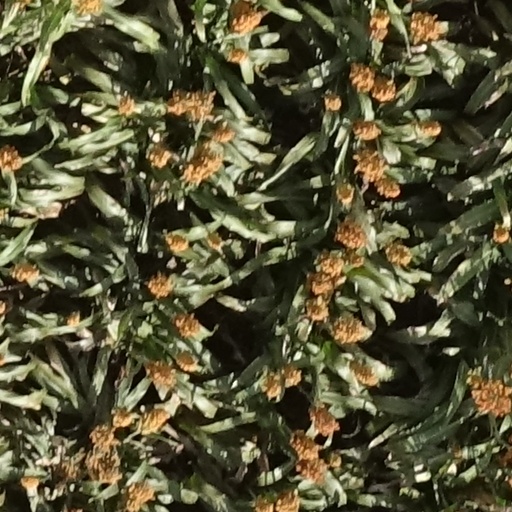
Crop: sorghum